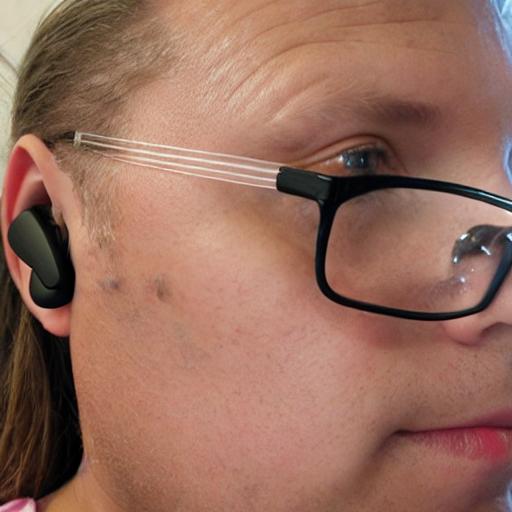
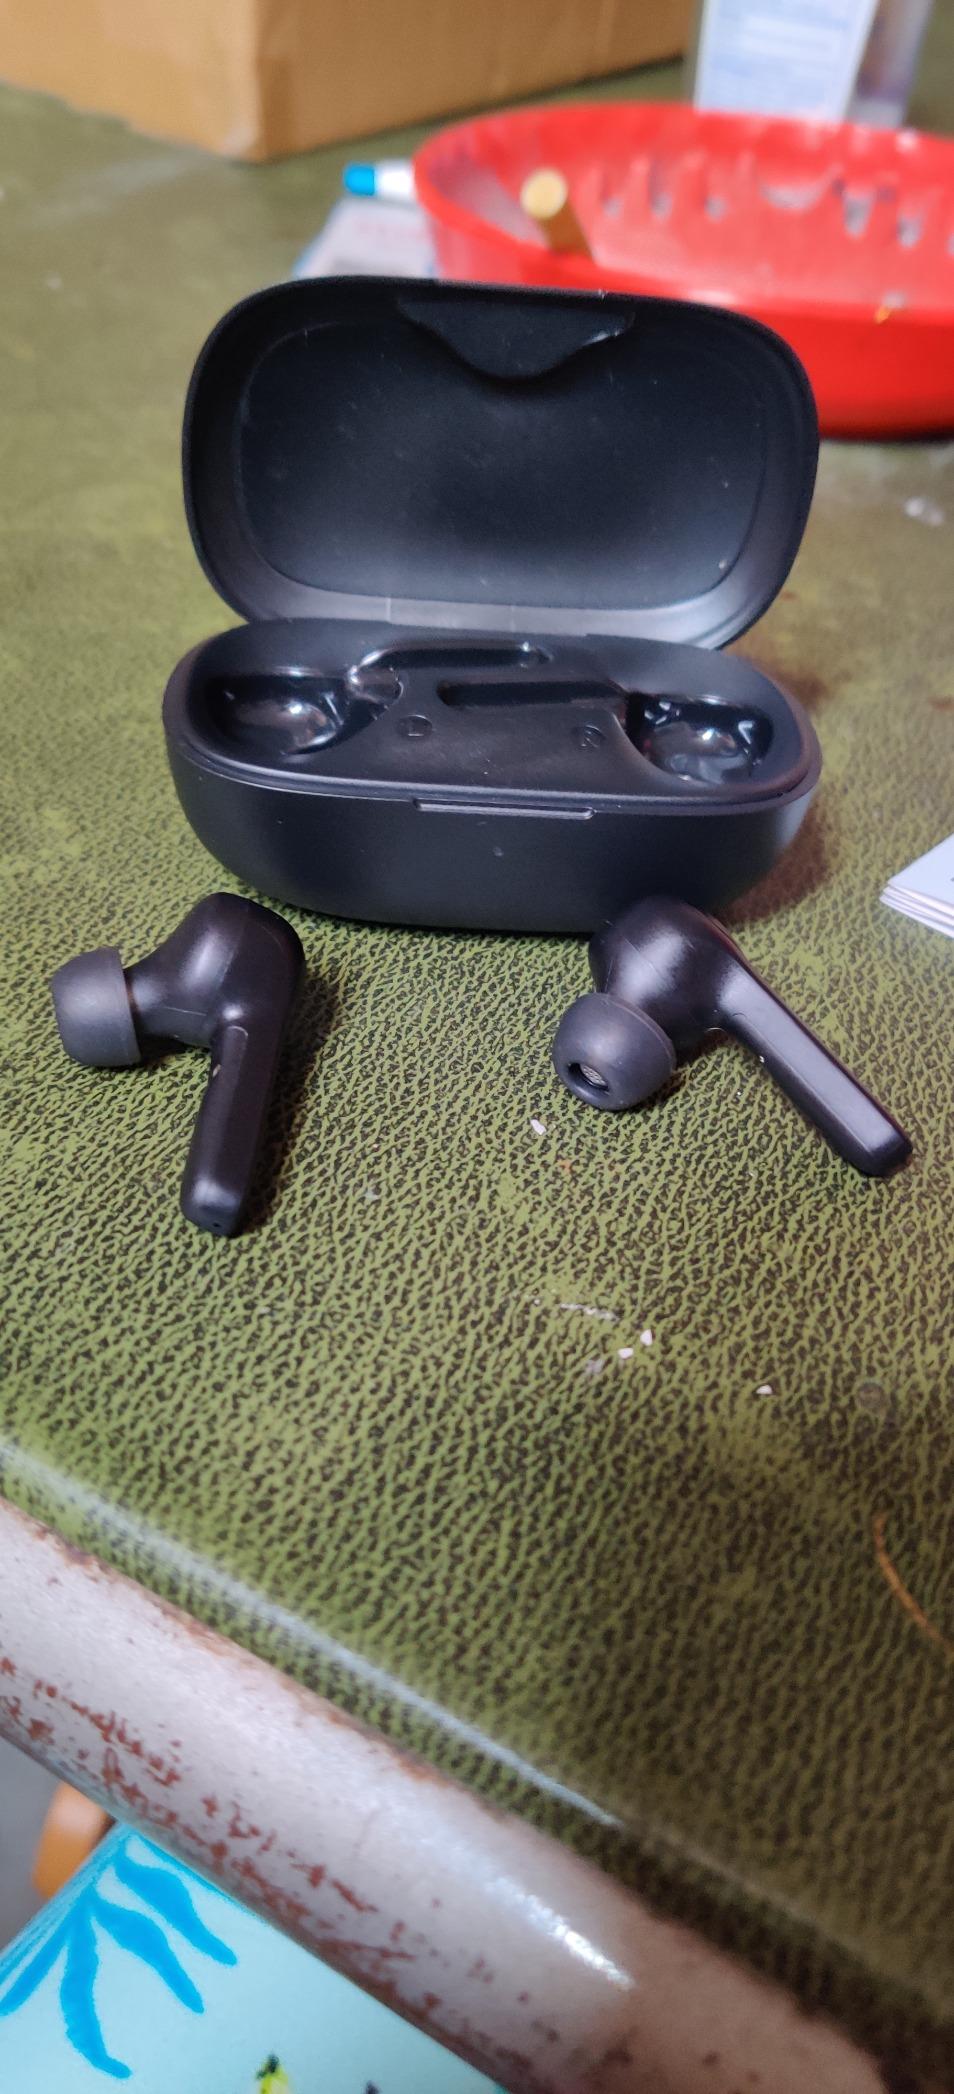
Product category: earbuds
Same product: no